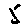
Label: 5